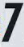
Number: 7